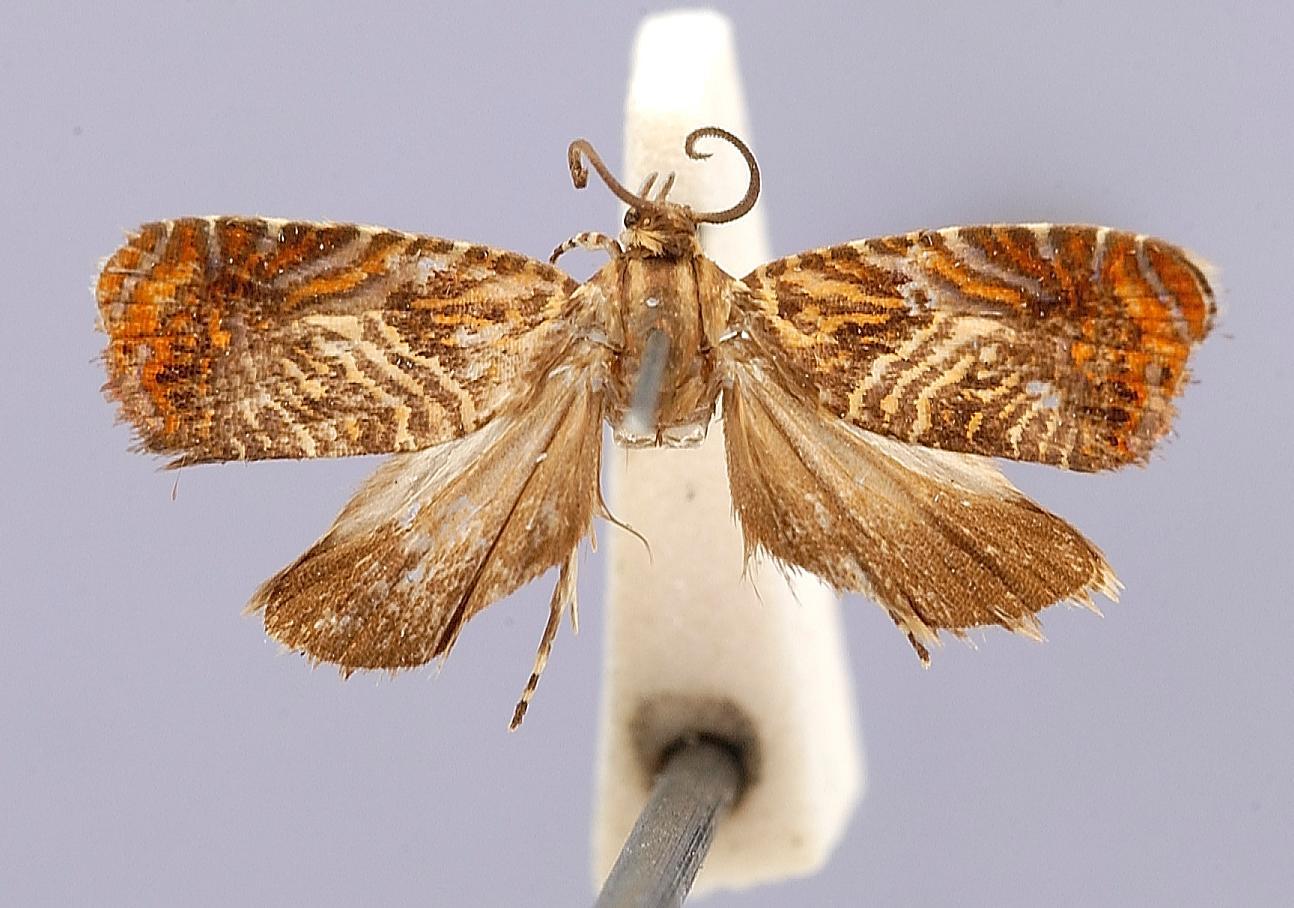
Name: Thaumatographa mesostigmatias
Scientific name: Thaumatographa mesostigmatias Diakonoff, 1977
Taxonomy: Animalia, Arthropoda, Insecta, Lepidoptera, Tortricidae
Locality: Rantaisan, Taiwan
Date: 15 May 1933